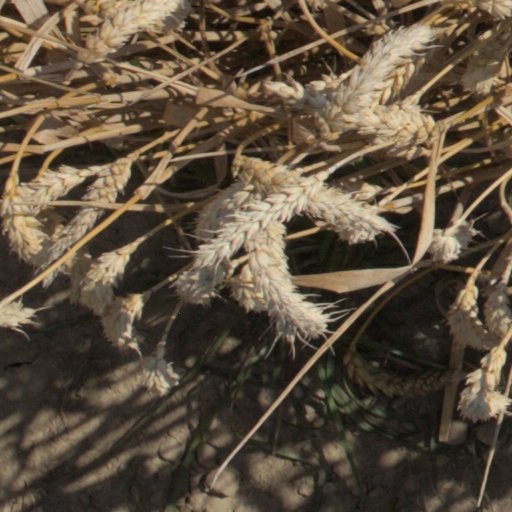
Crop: wheat